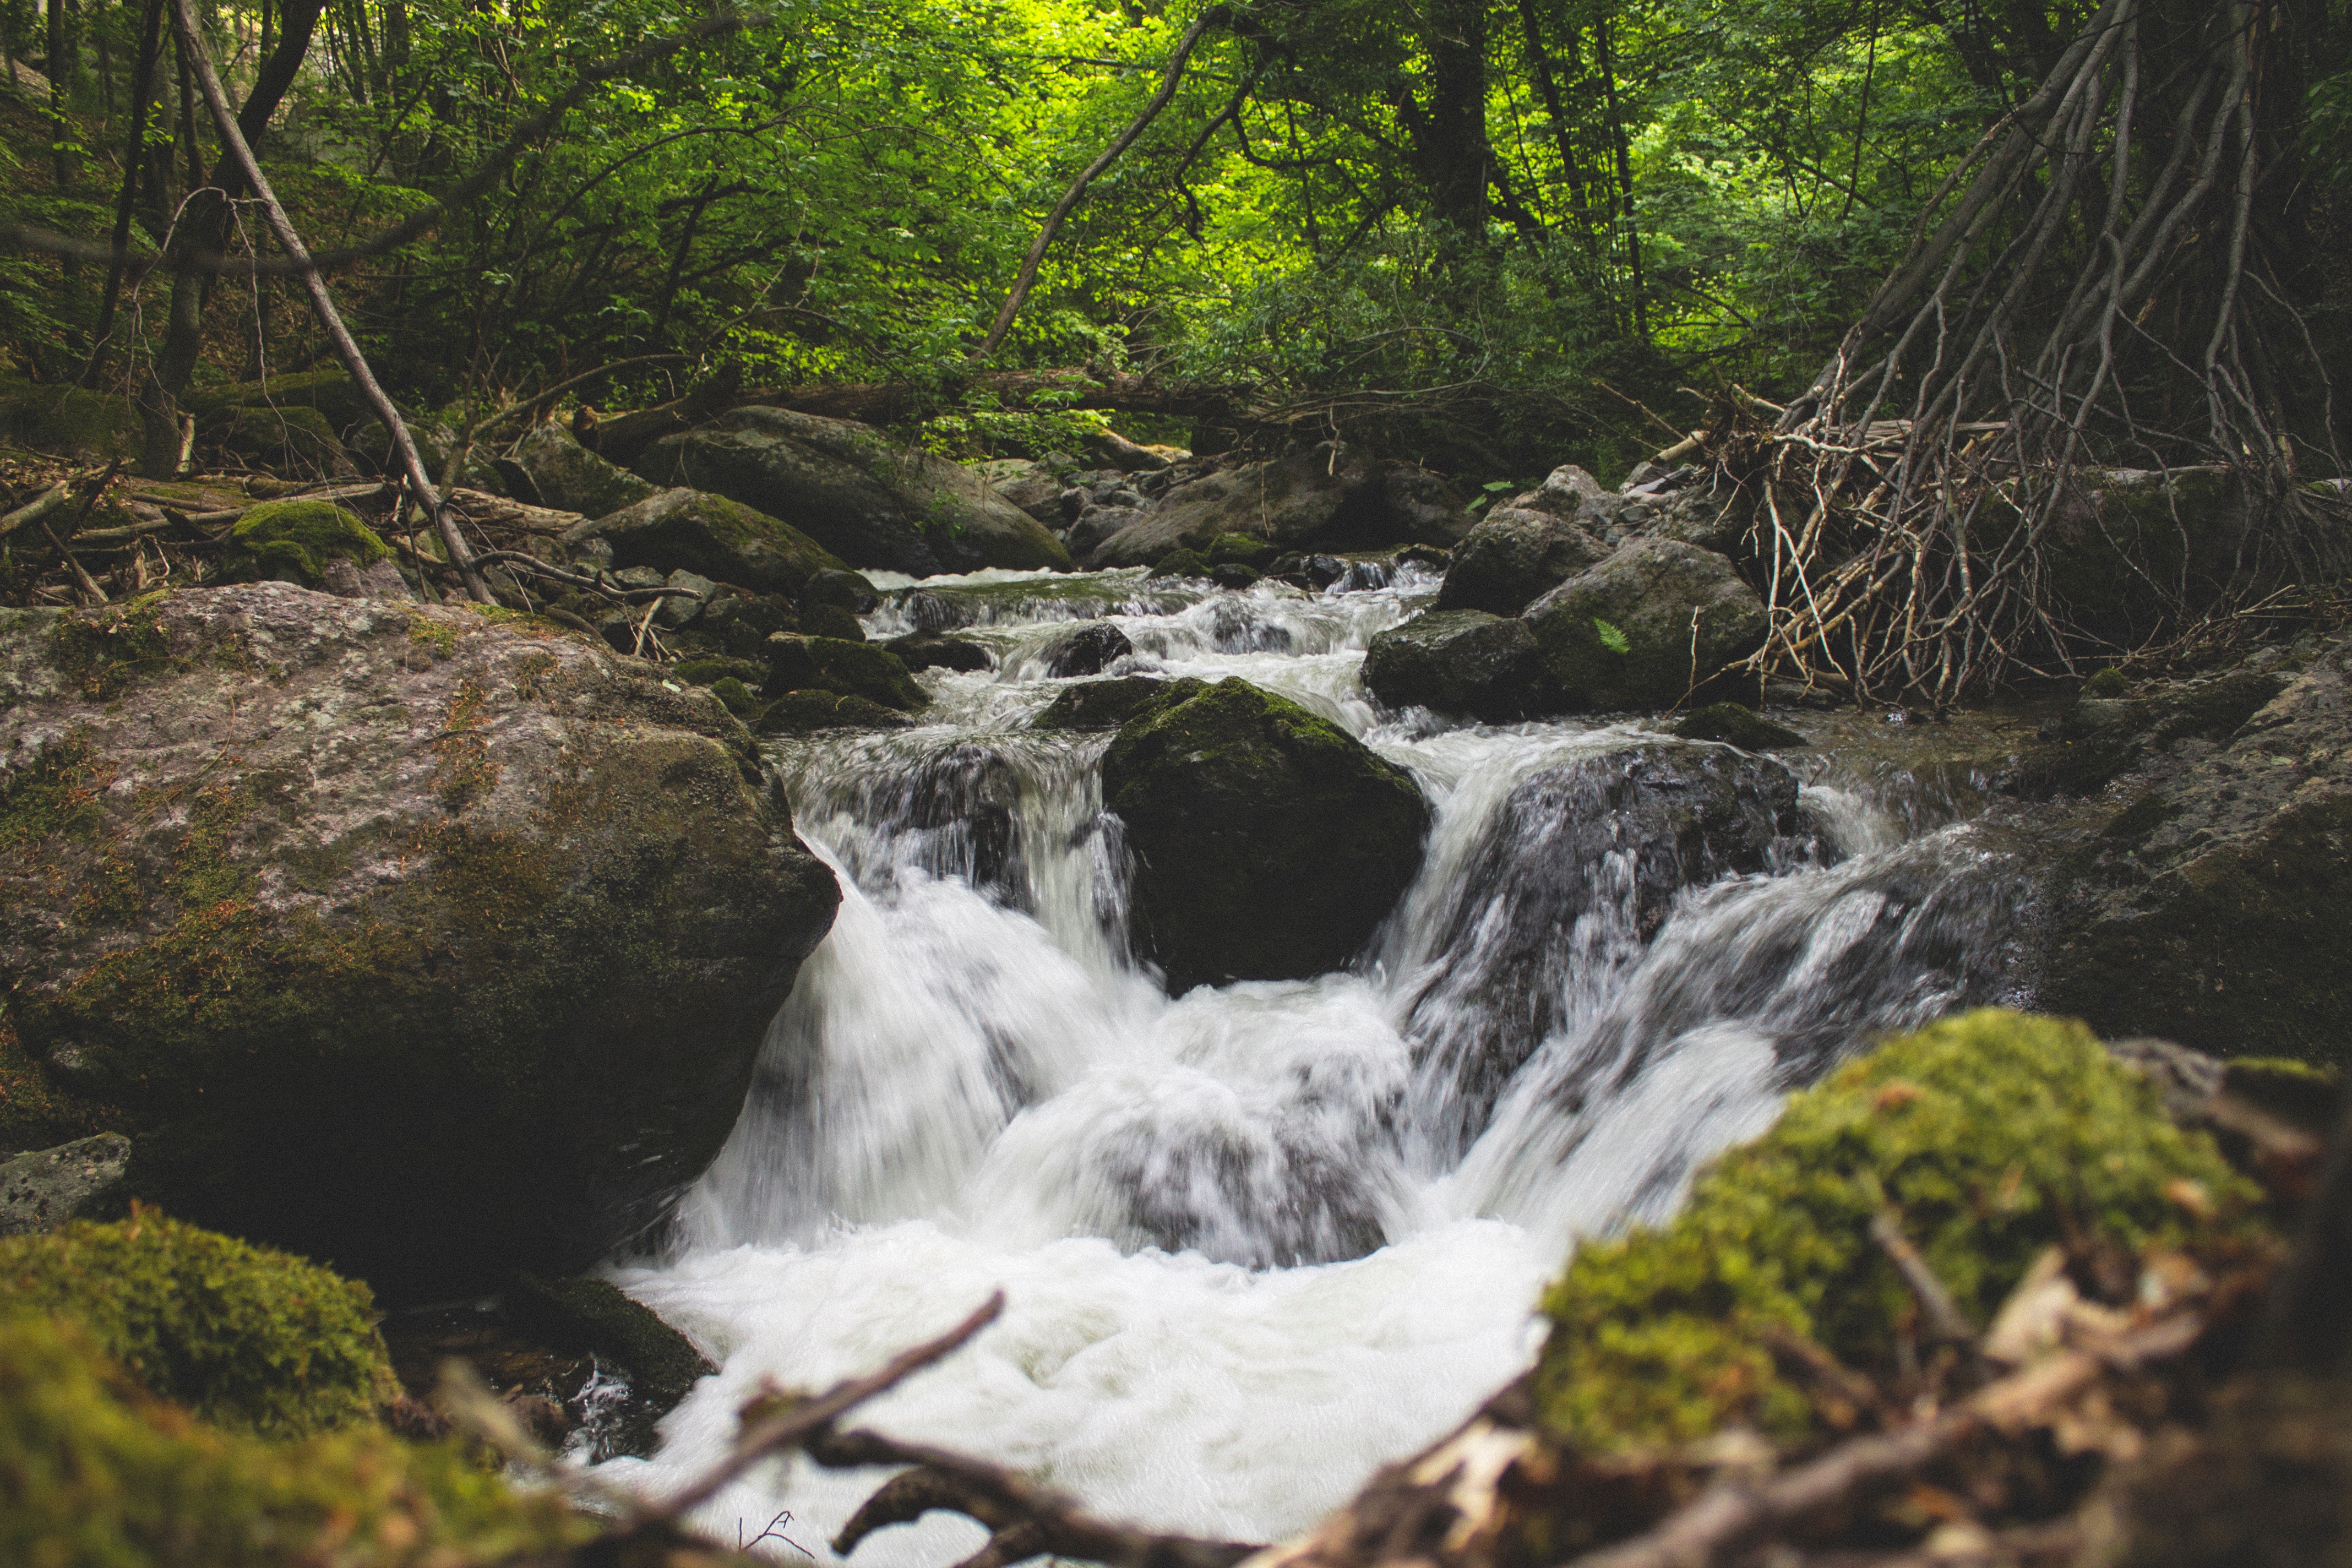
water, nature, forest, waterfall, creek, wilderness, river, valley, stream, jungle, autumn, rapid, body of water, rainforest, ravine, wasserfall, woodland, water feature, watercourse